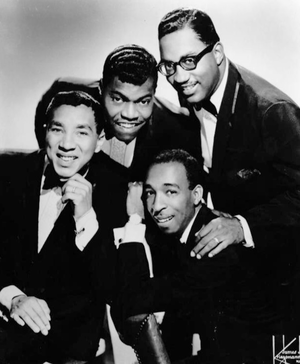
Un miracle, dans la religion, est un fait positif extraordinaire que le croyant attribue à une intervention divine providentielle et auquel il donne une portée spirituelle.
The Miracles est un groupe américain de musique soul originaire de Détroit dans le Michigan. La formation permit à Motown Records de devenir une valeur sûre dans le monde de la musique. Le fondateur et leader du groupe, Smokey Robinson, fut à l'origine de la plupart des succès du groupe.